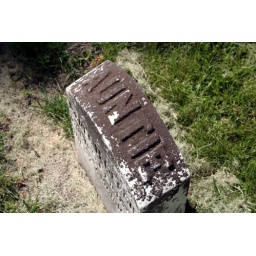
One of the few stones completely above ground in an old family plot... the rest had sunk, some almost completely.